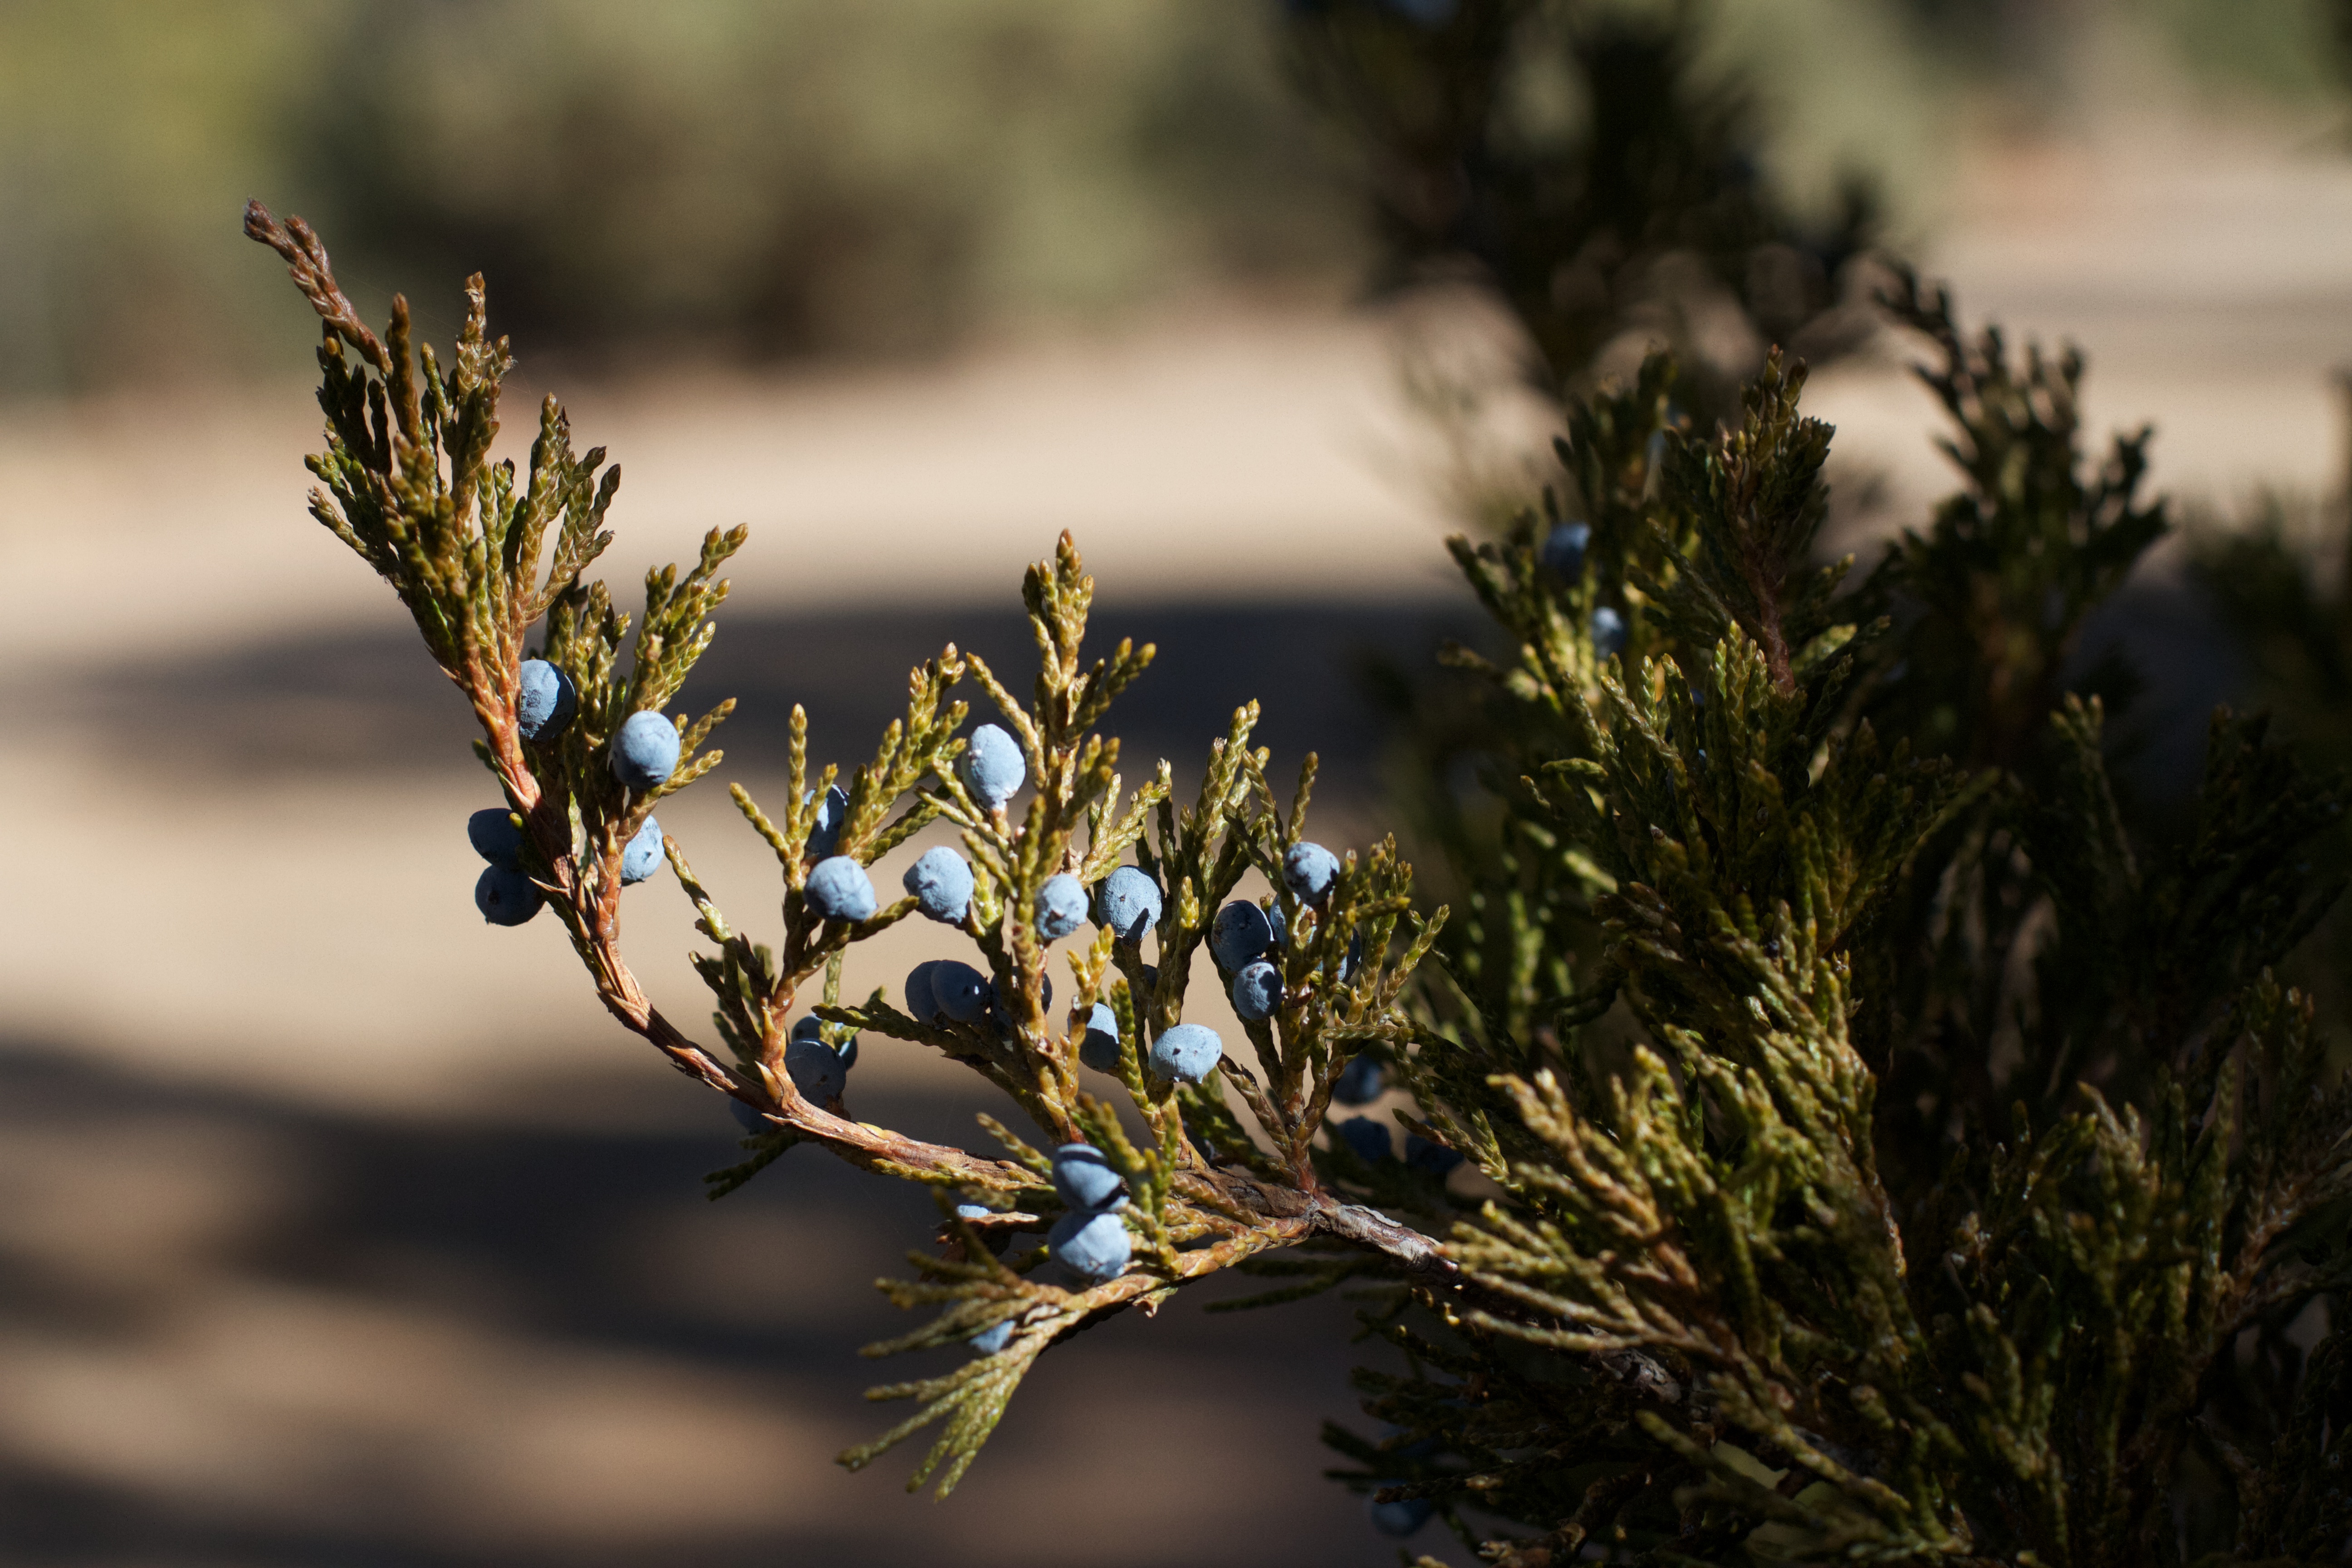
tree, nature, grass, branch, winter, plant, photography, leaf, flower, frost, green, autumn, botany, flora, season, twig, close up, cool image, spruce, macro photography, woody plant